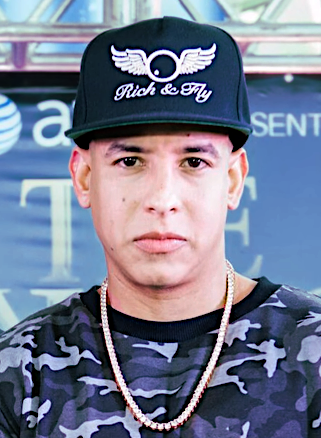
แดดดีแยงกี

| name = แดดดีแยงกี
| image = Daddy Yankee - The Kingdom (Official Q & A).png
| caption = แดดดีแยงกีใน ค.ศ. 2015
| birth_name = รามอน ลุยส์ อายาลา โรดริเกซ
| birth_date = <ref
 name="Instagram45"/>
| birth_place = ซานฮวน ปวยร์โตรีโก
| years_active = 1990–2022
| children = 3
| module = Infobox musical artist
| embed = yes
| awards = List of awards and nominations received by Daddy Yankee|ดูรายชื่อ
| signature = Firmadeyankee.png
รามอน ลุยส์ อายาลา โรดริเกซ () หรือที่รู้จักกันในนาม แดดดีแยงกี (; เกิดเมื่อวันที่ 3 กุมภาพันธ์ ค.ศ. 1976) เป็นนักร้องชาวปวยร์โตรีโกแนวเรเกตอน ซึ่งเป็นแนวเพลงผสมระหว่างเร็กเก ลาติน และฮิปฮอป และในปี ค.ศ. 2006 เขาได้รับการยกย่องจากนิตยสารไทม์ว่าเป็น 1 ใน 100 บุคคลที่มีอิทธิพลที่สุดในโลก และซิงเกิลในปี 2004 ที่ชื่อว่า "กาโซลีนา" กลับมาได้รับความนิยมอีกครั้งในเดือนเมษายน ค.ศ. 2023
== ประวัติ ==
รามอน เกิดที่ซานฮวน ปวยร์โตรีโก เขามีผลงานเพลงดังชุด "บาร์ริโอฟิโน(ES"Barrio Fino")" ที่มีเพลงดังอย่าง "กาโซลินา" หลังจากนั้นได้ออกอัลบั้มชุด Cartel: The Big Boss หลังจากหายไป 3 ปี โดยเขาได้ให้เหตุผลว่าเป็นเพราะเขารักในการทำเพลง ไม่ใช่แค่โยนจังหวะใส่คนฟังเท่านั้น รามอน ได้แต่งงานกับ มิเรดิส กอนซาเลซ เมื่ออายุ 17 ปี และมีลูกด้วยกัน 3 คน
==ผลงานเพลง==
=== คอนเสิร์ต ===
== อ้างอิง ==
== แหล่งข้อมูลอื่น ==
*
*
*
*
หมวดหมู่:นักร้องปวยร์โตรีโก
หมวดหมู่:บุคคลจากซานฮวน (ปวยร์โตรีโก)